Jacob Furth

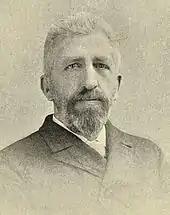
Jacob Furth (circa 1900)

Jacob Furth (November 15, 1840 – June 2, 1914) was an Austrian Empire-born American entrepreneur and prominent Seattle banker. He played a key role in consolidating Seattle's electric power and public transportation infrastructure, and was a member of Ohaveth Sholum Congregation, Seattle's first synagogue. Bill Speidel called him "the city's leading citizen for thirty years," adding that Furth "may even have been the most important citizen Seattle ever had."